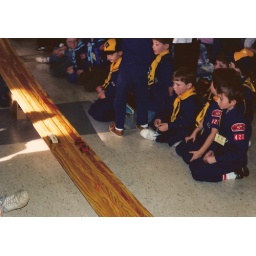
Glenn, sitting at far right, watches his car come in second for his heat.